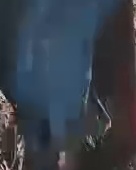
Face region: mouth_nostrils (mouth_chin_nostrils_and_profile)
Pain indicator: moderately_present